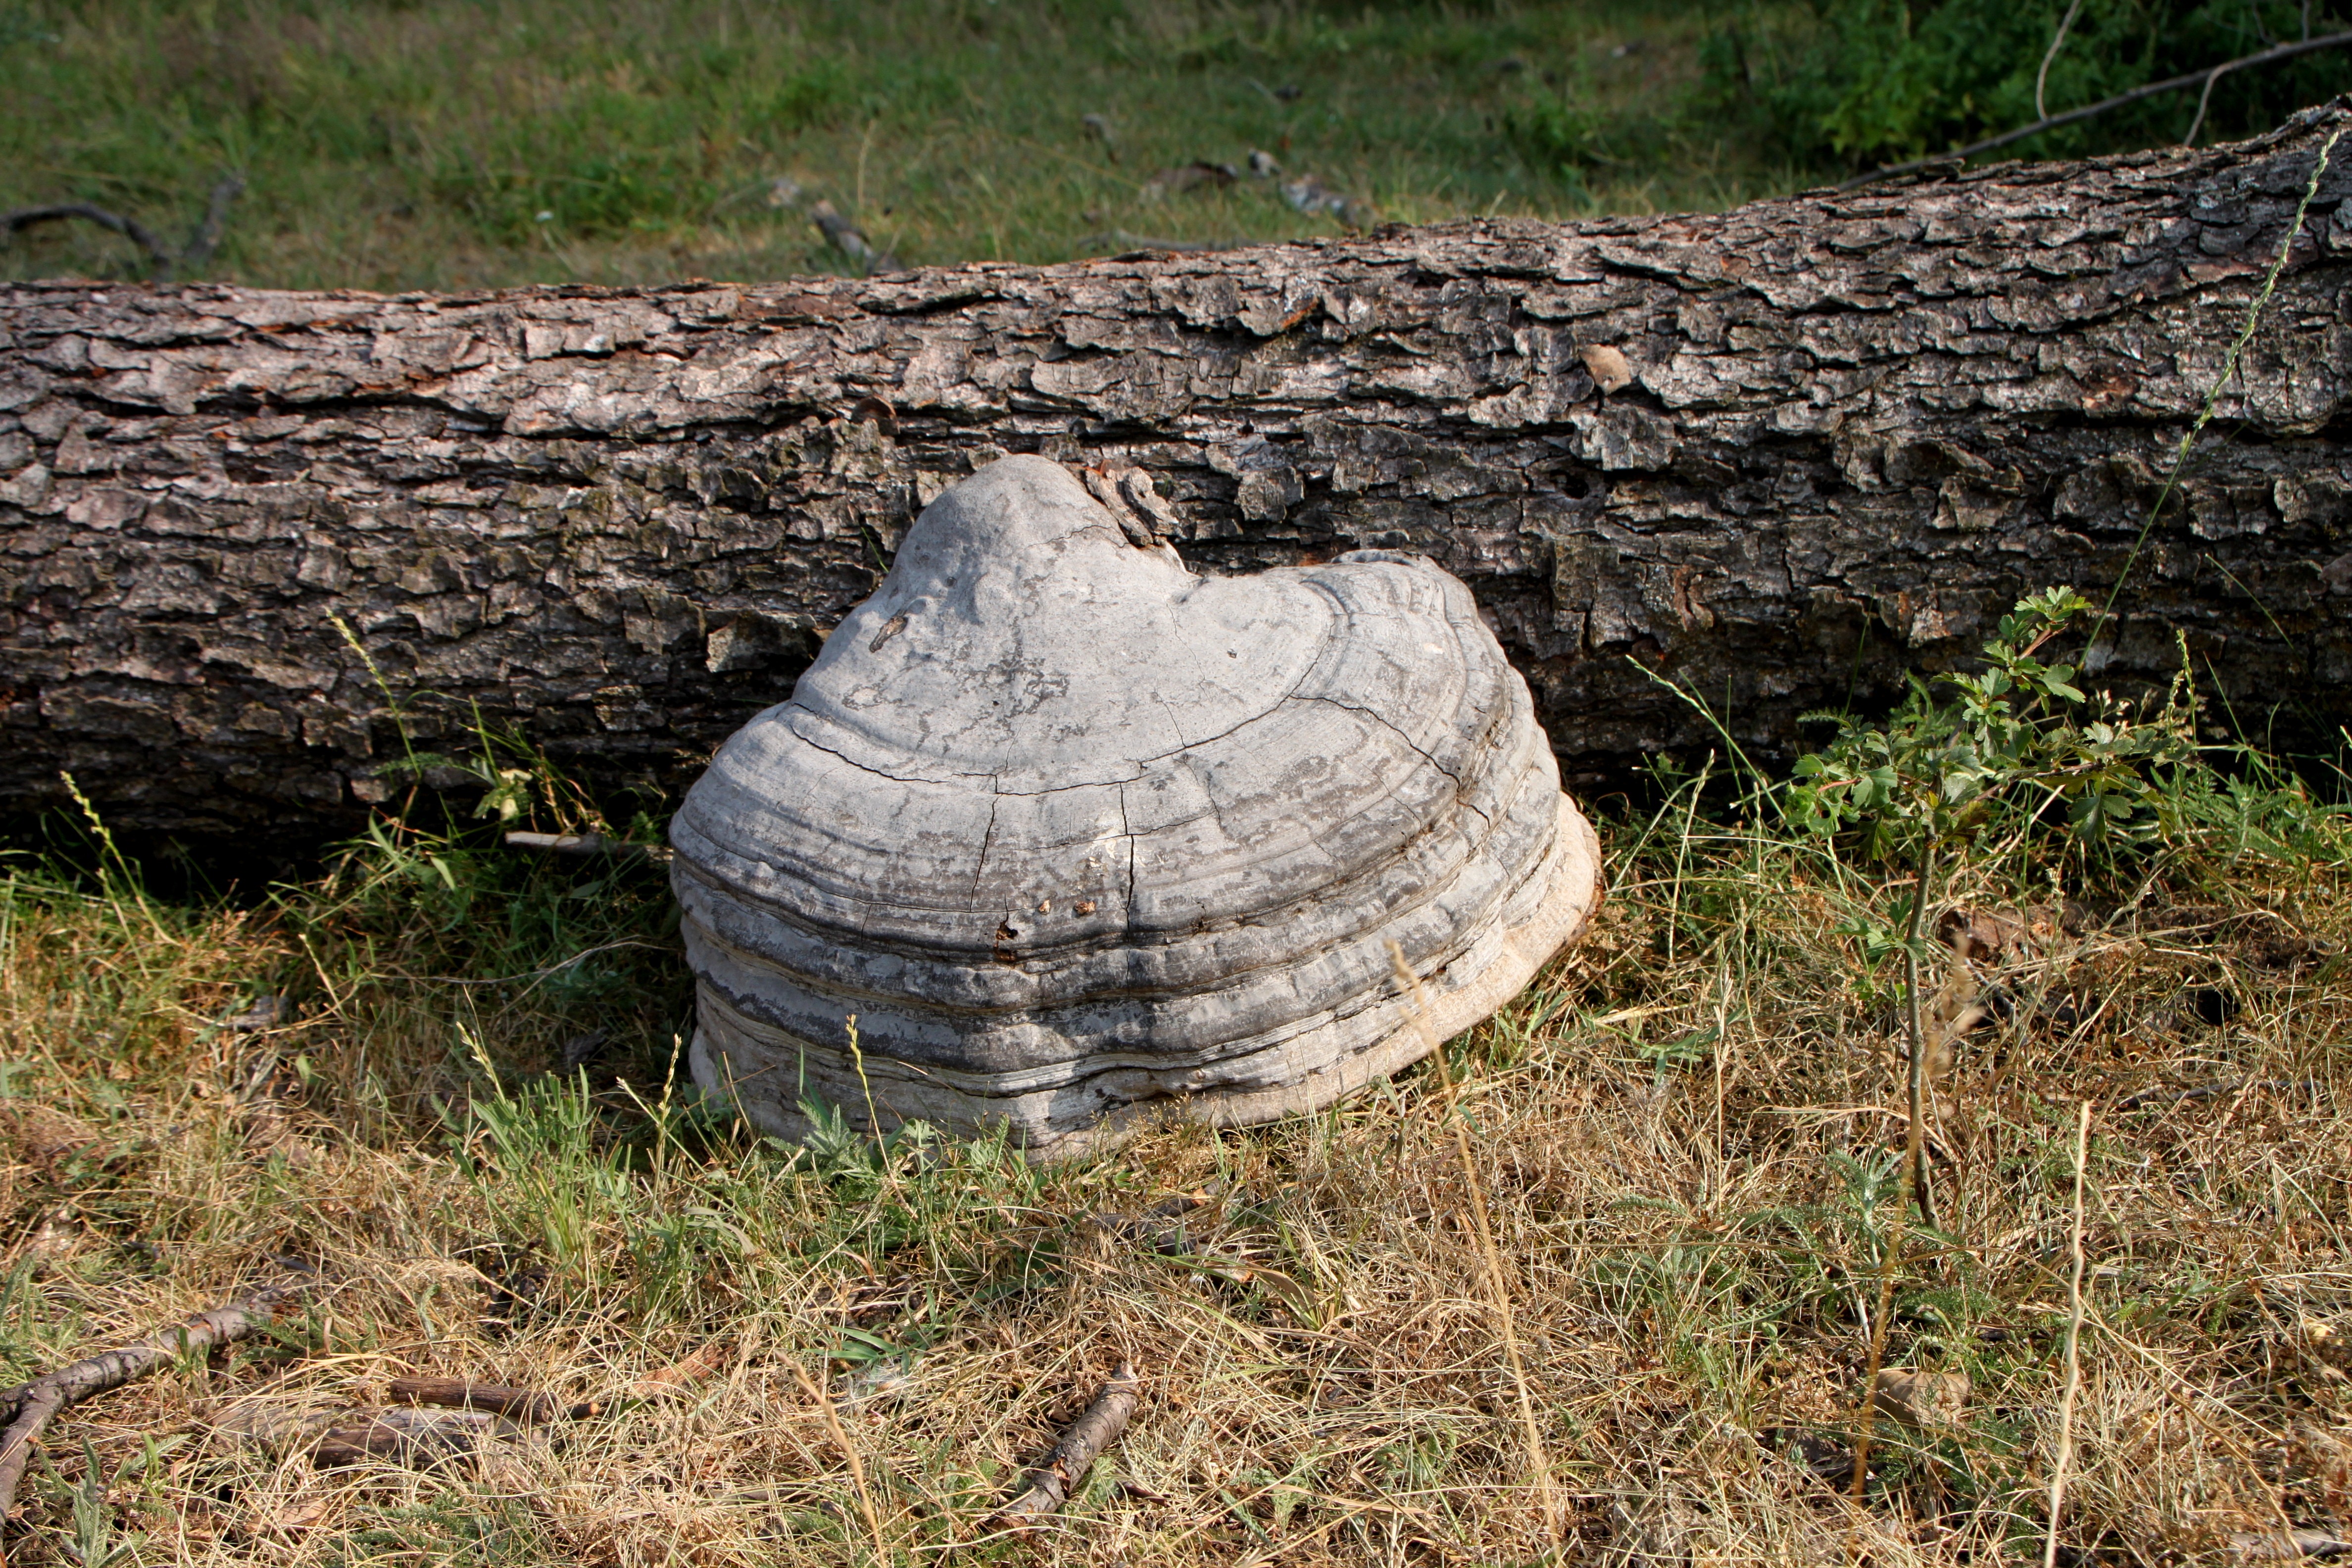
tree, nature, rock, wood, trunk, wildlife, soil, reptile, fauna, hoof, trees, fungus, geology, tinder, woodland, tree stump, mushroom fungi, ancient history, polyporaceae